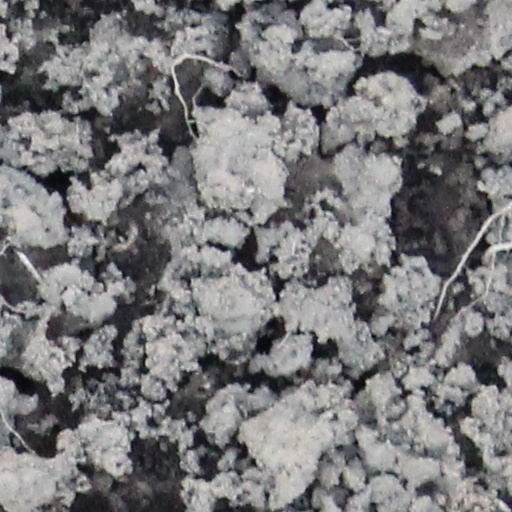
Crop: wheat